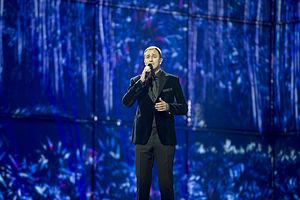
Le Monténégro participe au Concours Eurovision de la chanson, depuis sa cinquante-deuxième édition, en 2007, et ne l’a encore jamais remporté.
Le Monténégro est l'un des trente-sept pays participants au Concours Eurovision de la chanson 2014, qui se déroule à Copenhague, au Danemark. Le pays est représenté par le chanteur Sergej Ćetković et sa chanson Moj svijet, sélectionnés en interne par le diffuseur monténégrin RTCG.